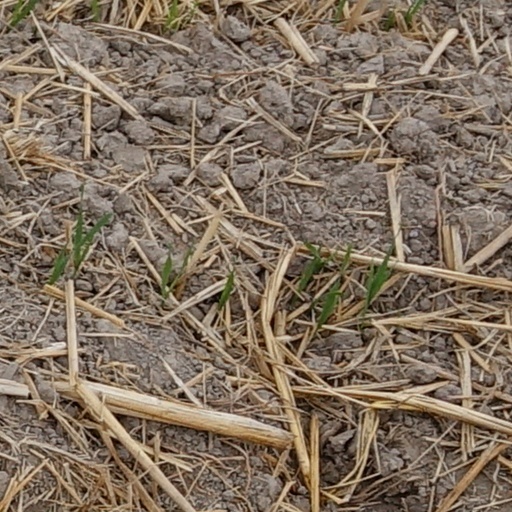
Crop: wheat